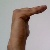
The image shows a hand gesture representing a space in Indian Sign Language.